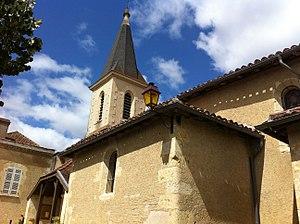
Duran est un village du Gers situé près d'Auch
La liste des églises du Gers recense de manière exhaustive les églises situées dans le département français du Gers.
Duran est une commune française située dans le département du Gers en région Occitanie.